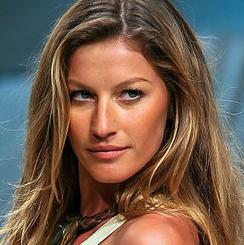
Age: 26